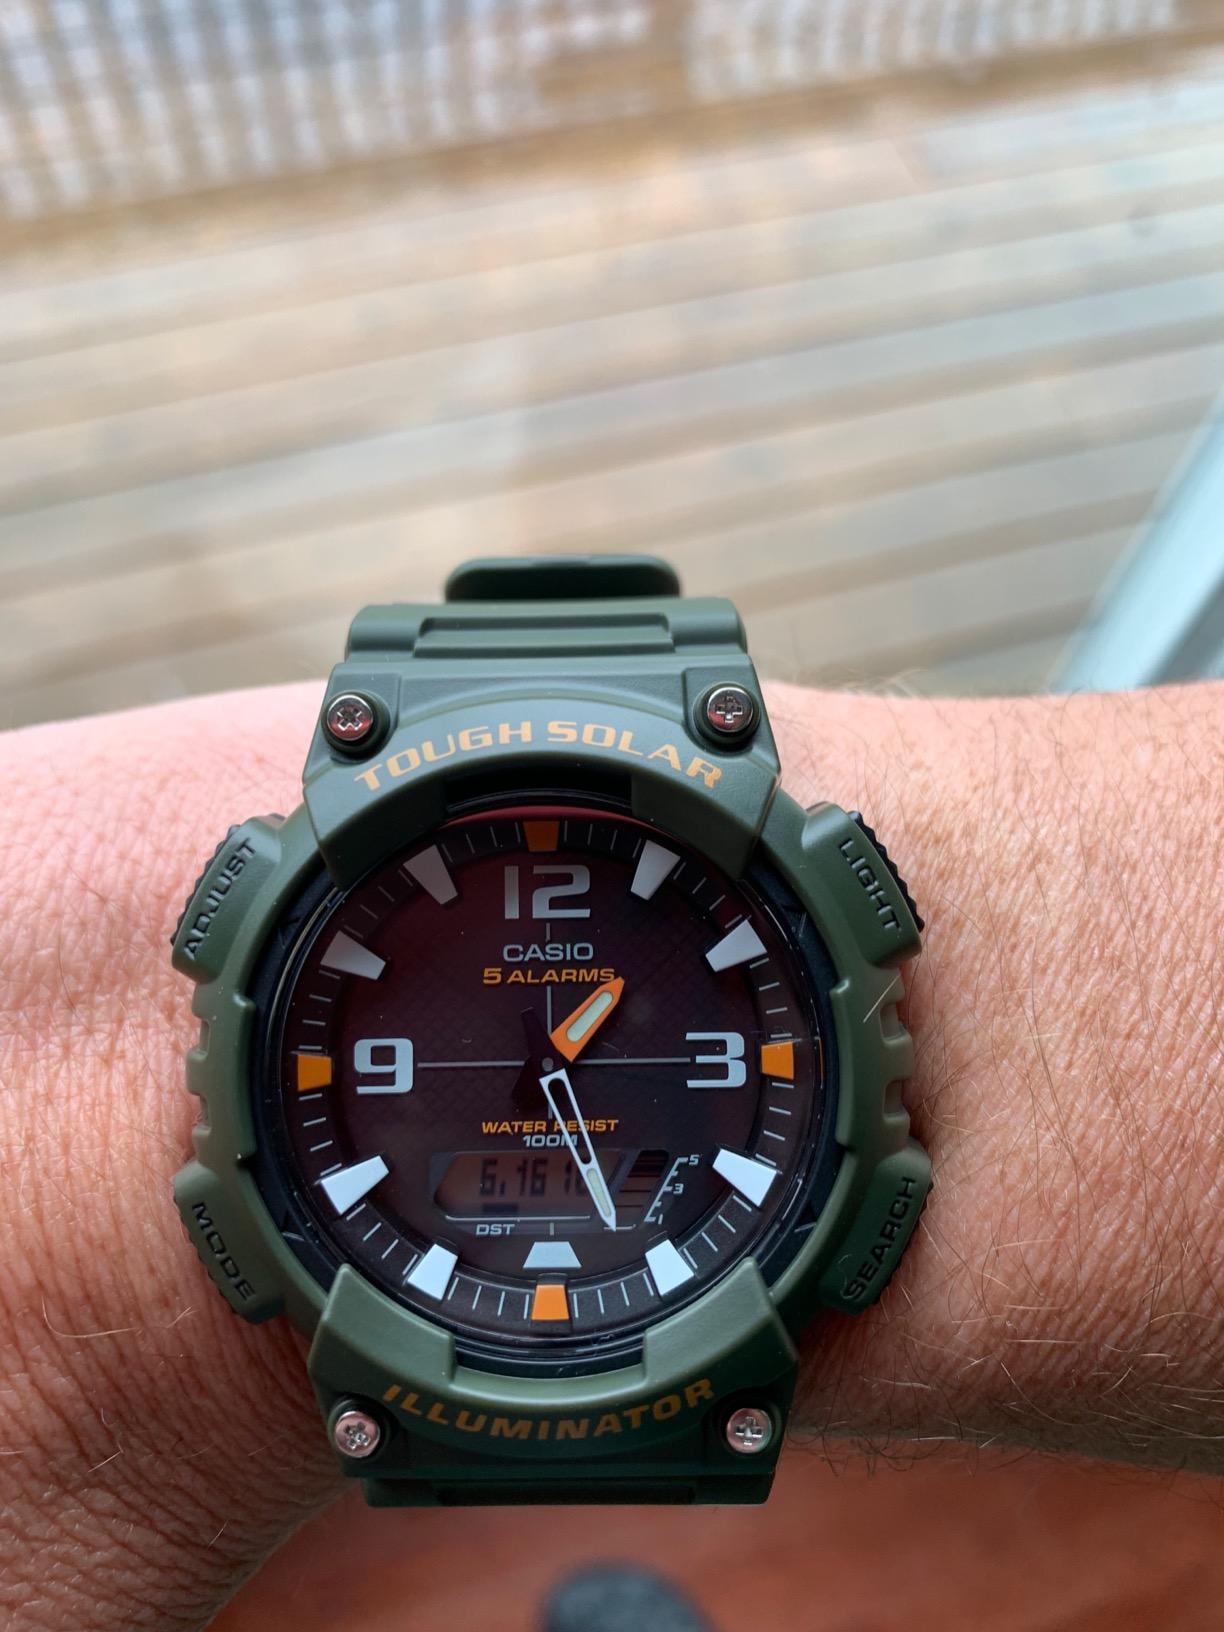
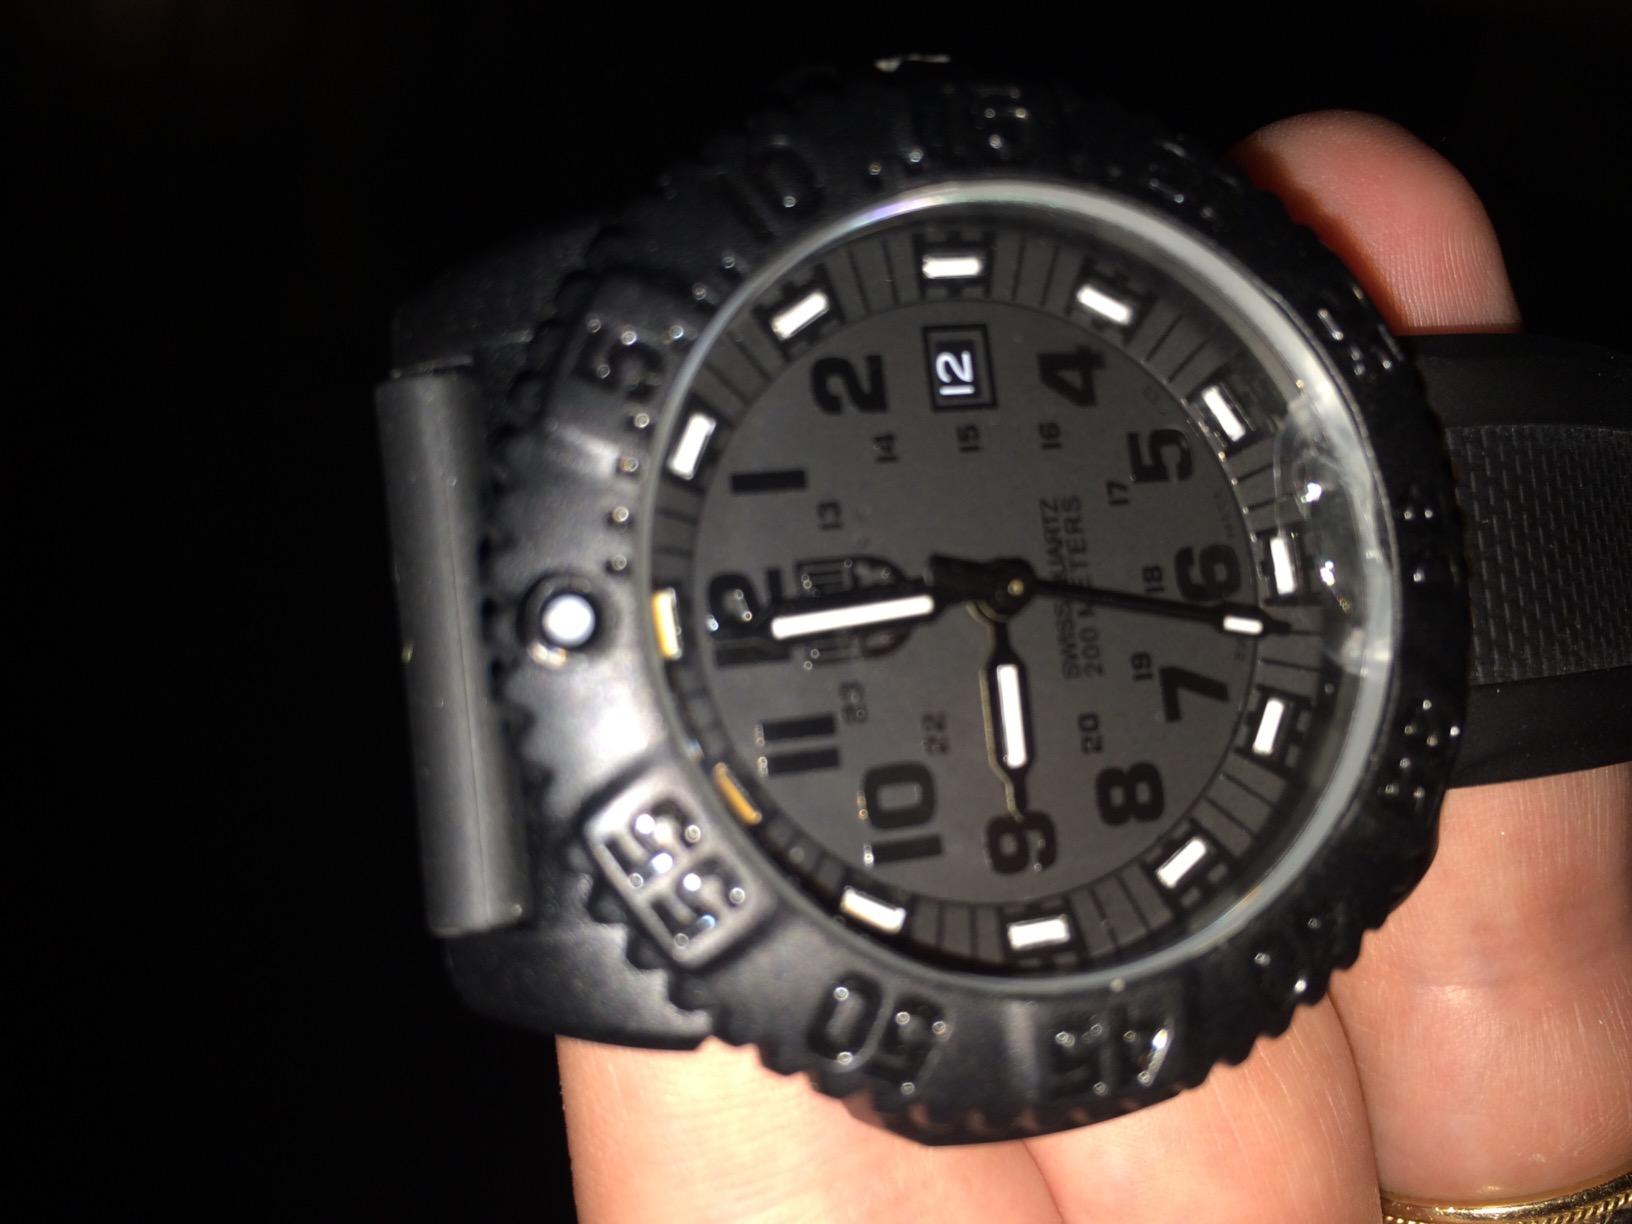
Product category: accessories_watch
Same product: no